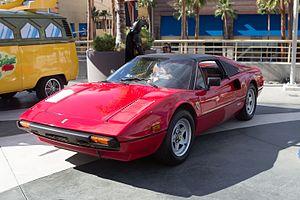
La Ferrari 308 est une automobile sportive de type coupé et découvrable 2 places du constructeur automobile italien Ferrari, entre 1975 et 1985.